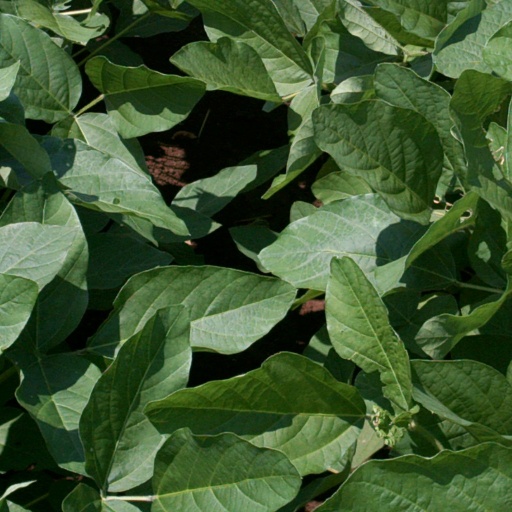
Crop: soybean